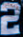
Number: 2